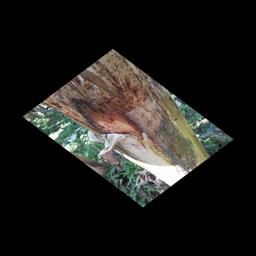
Label: PSEUDOSTEM WEEVIL